Kia Picanto

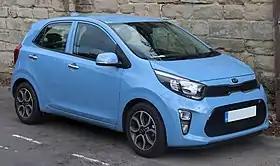
2018 Kia Picanto

The Kia Picanto is a city car that has been produced by the South Korean car manufacturer, Kia, since 2003. Other names of the car include Kia Morning in South Korea, Hong Kong, Taiwan (first two generations) and Chile, Kia EuroStar in Taiwan (first generation), Kia New Morning in Vietnam and the Naza Suria or Naza Picanto in Malaysia (first generation). The Picanto is primarily manufactured at the Donghee joint-venture plant in Seosan, South Korea, though some countries locally assemble complete knock-down versions of the car.